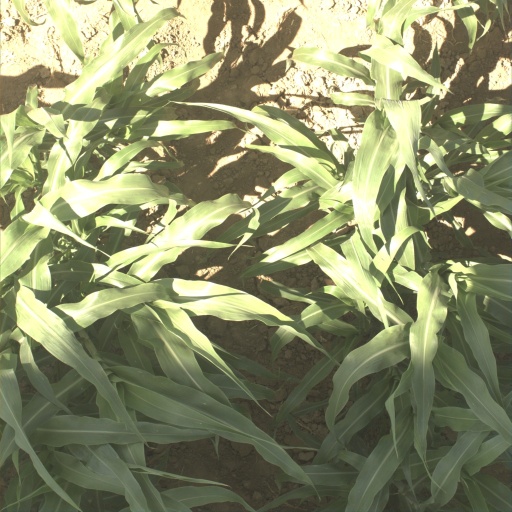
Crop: sorghum